California water wars

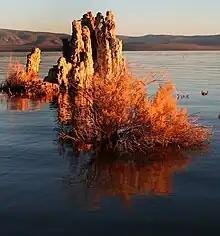
Tufa towers in Mono Lake were exposed by water diversions.

In August 1927, when the conflict was at its height, the Inyo County bank collapsed, which massively undermined valley resistance. An audit revealed that there were shortages in both cash in the vault and amounts shown on the books. The Watterson brothers were indicted for embezzlement, then tried and convicted on thirty-six counts. Since all local business had been transacted through their bank, the closure left merchants and customers with little more than the small amount of money they had on hand. The brothers claimed that the fraud was done for the good of the Owens Valley against Los Angeles, and this excuse was generally believed to be true in Inyo County. The collapse of the bank wiped out the lifetime savings of many people, including payments gained from the sale of homes and ranches to Los Angeles.